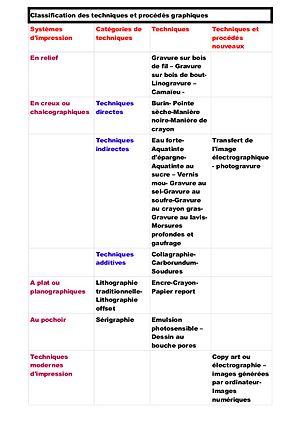
Tableau résumant les différentes techniques de gravures
Le terme de gravure désigne l'ensemble des techniques artistiques, artisanales ou industrielles qui utilisent l’incision ou le creusement pour produire une image, un texte ou toute autre inscription dans la matière.